St. Patrick's Catholic Church, Cedar

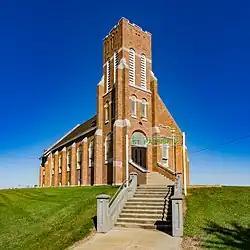

St. Patrick's Catholic Church, Cedar, also known as Cedar Catholic Church, is a historic building located west of Churdan, Iowa, United States. It is a former parish church of the Diocese of Sioux City. The church was listed on the National Register of Historic Places in 1992. It has been reduced in status to an oratory.